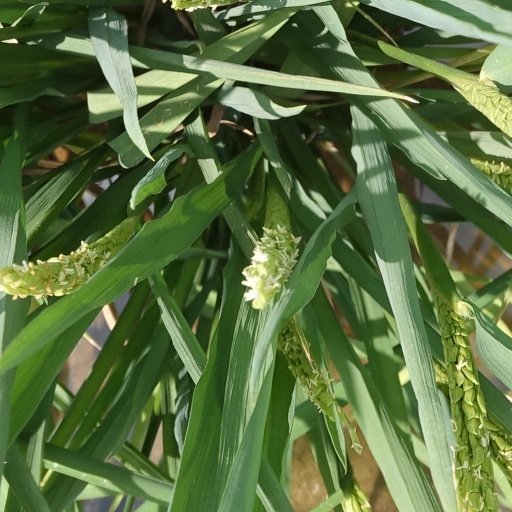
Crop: rice